Vermont Route 131

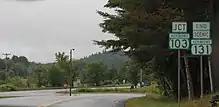
Western terminus at VT103

VT 131 begins at an intersection with VT 103 in the Windsor County town of Cavendish on the shores of the Black River. VT 131 runs southeast from VT 103 along Main Street in Cavendish, paralleling local railroad tracks as the main west–east road through the community. The route bends northeast in the village, passing a long string of residences, turning east at Twentymile Stream Road. Now paralleling the Black River, the route continues east through Cavendish, reaching the commercial center at a junction with Mill Street.